John Denvir (soldier)

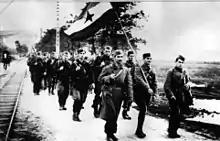
Yugoslav partisan soldiers

Initially, Denvir served as a machine-gunner but soon raised a group of 60 mounted infantry. By October 1942, he was serving with the 1st (Ljubo Sercer) Battalion, Krimski Odred, and later was commander of the 2nd Battalion of the 4th Slovenian National Freedom Shock (Ljubo Sercer) Brigade. Earlier in the year, it had been reported in New Zealand that Denvir had died and as a result, a death certificate had been issued. His employer had been making regular payments into a bank account set up for him while he was on active service and this paid out £100 to his wife on the announcement of his death. By January 1943, it had become known that he was alive and serving with the partisans; his employer resumed making payments into his bank account.